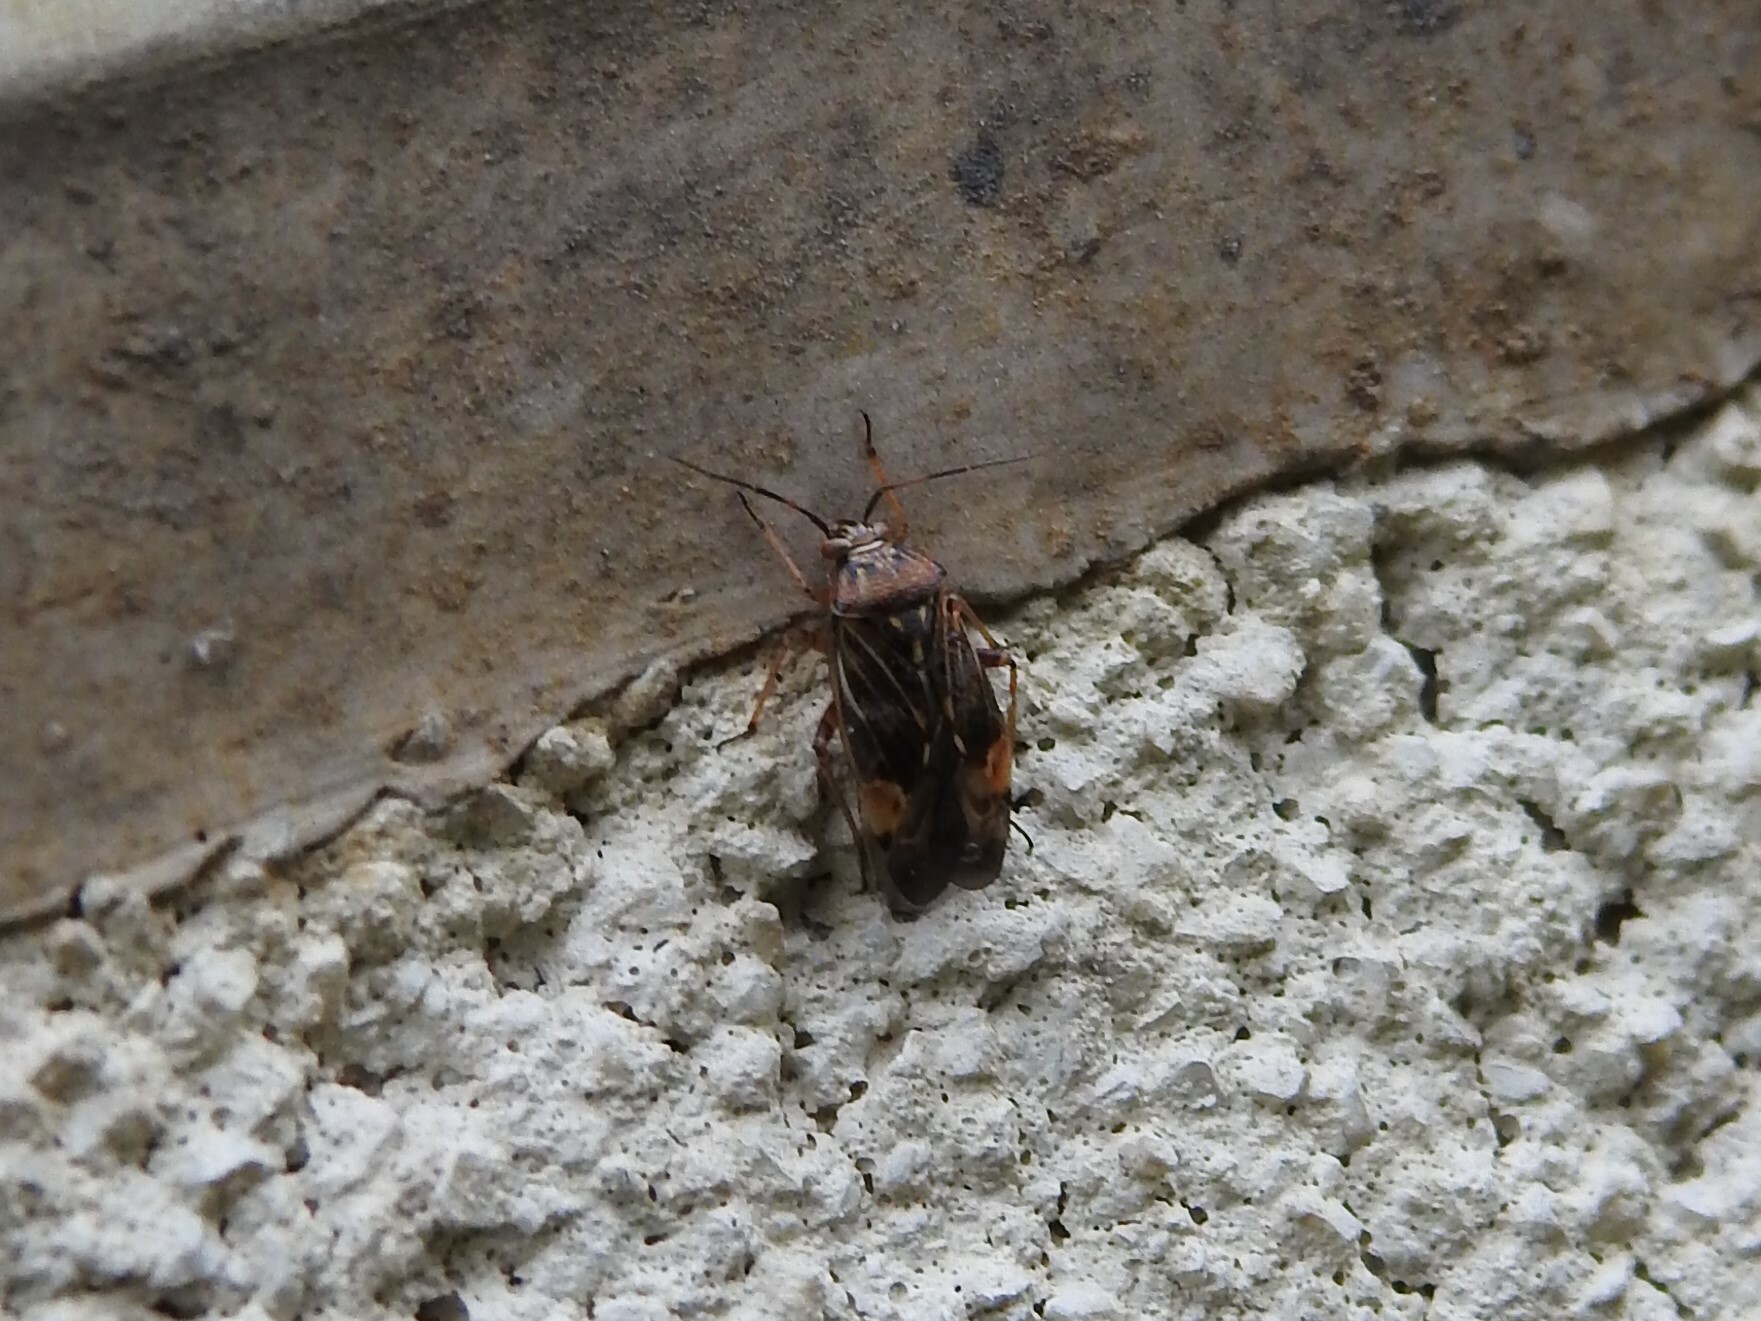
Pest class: lygus_bug